Robert Silva (politician)

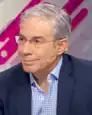
Silva in 2023

Robert Silva García (born 7 March 1971) is a Uruguayan lawyer, teacher and politician, serving as Senator of the Republic since 2025. A member of the Colorado Party (PC), he served as president of the Central Directive Council of the National Administration of Public Education from 2020 to 2023 and was the Colorado nominee for vice president in the 2019 and 2024 general election.